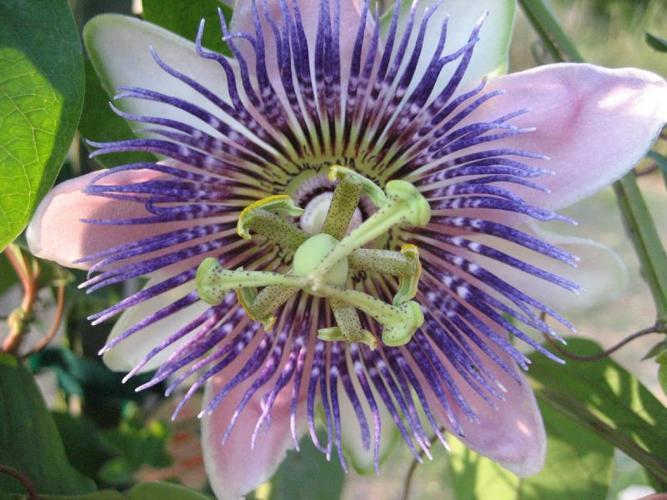
Label: passion flower